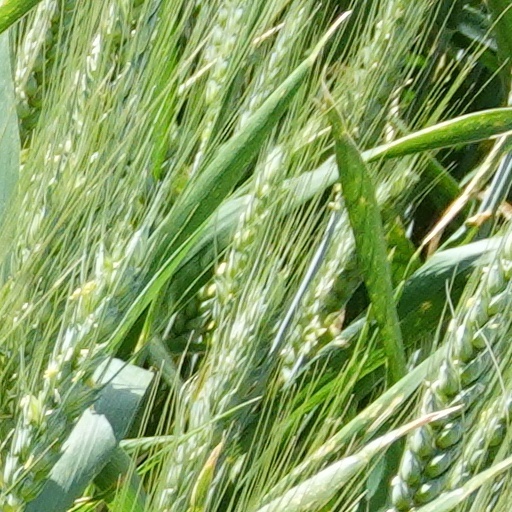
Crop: wheat